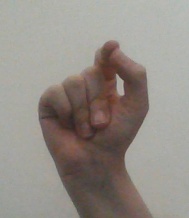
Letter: fa